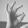
ASL letter: F